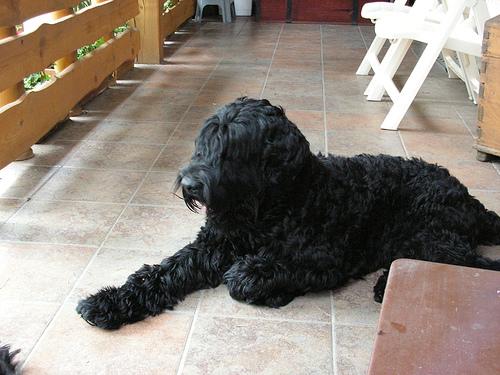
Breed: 232-n000089-giant_schnauzer